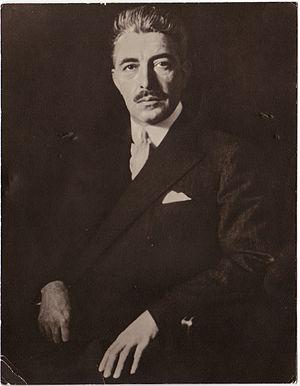
Abdolhossein Teymourtash est un homme politique iranien né à Bojnourd en 1883 et mort à Téhéran le 3 octobre 1933. Il a été Ministre de la Cour de la dynastie Pahlavi de 1925 à 1933 et a joué un rôle crucial dans l'établissement des bases de l'Iran moderne au XXᵉ siècle.